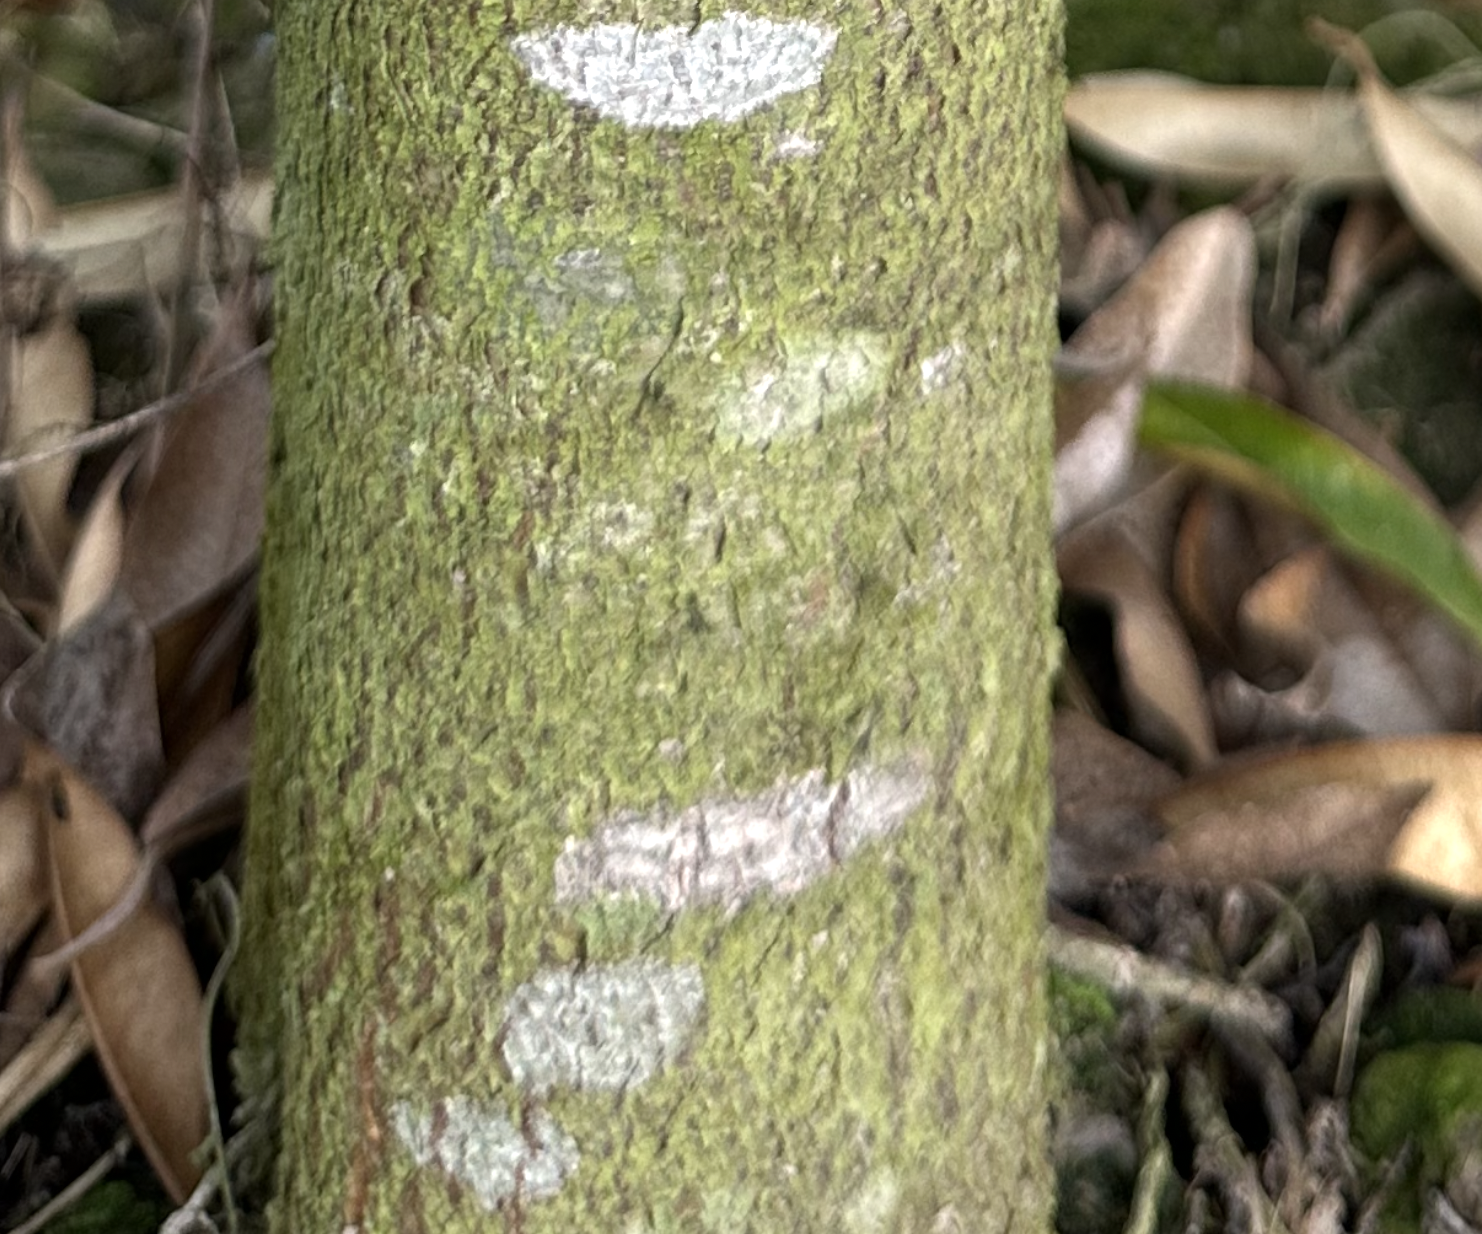
Label: pink_disease